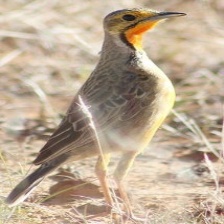
Species: CAPE LONGCLAW
Scientific name: MACRONYX CAPENSIS